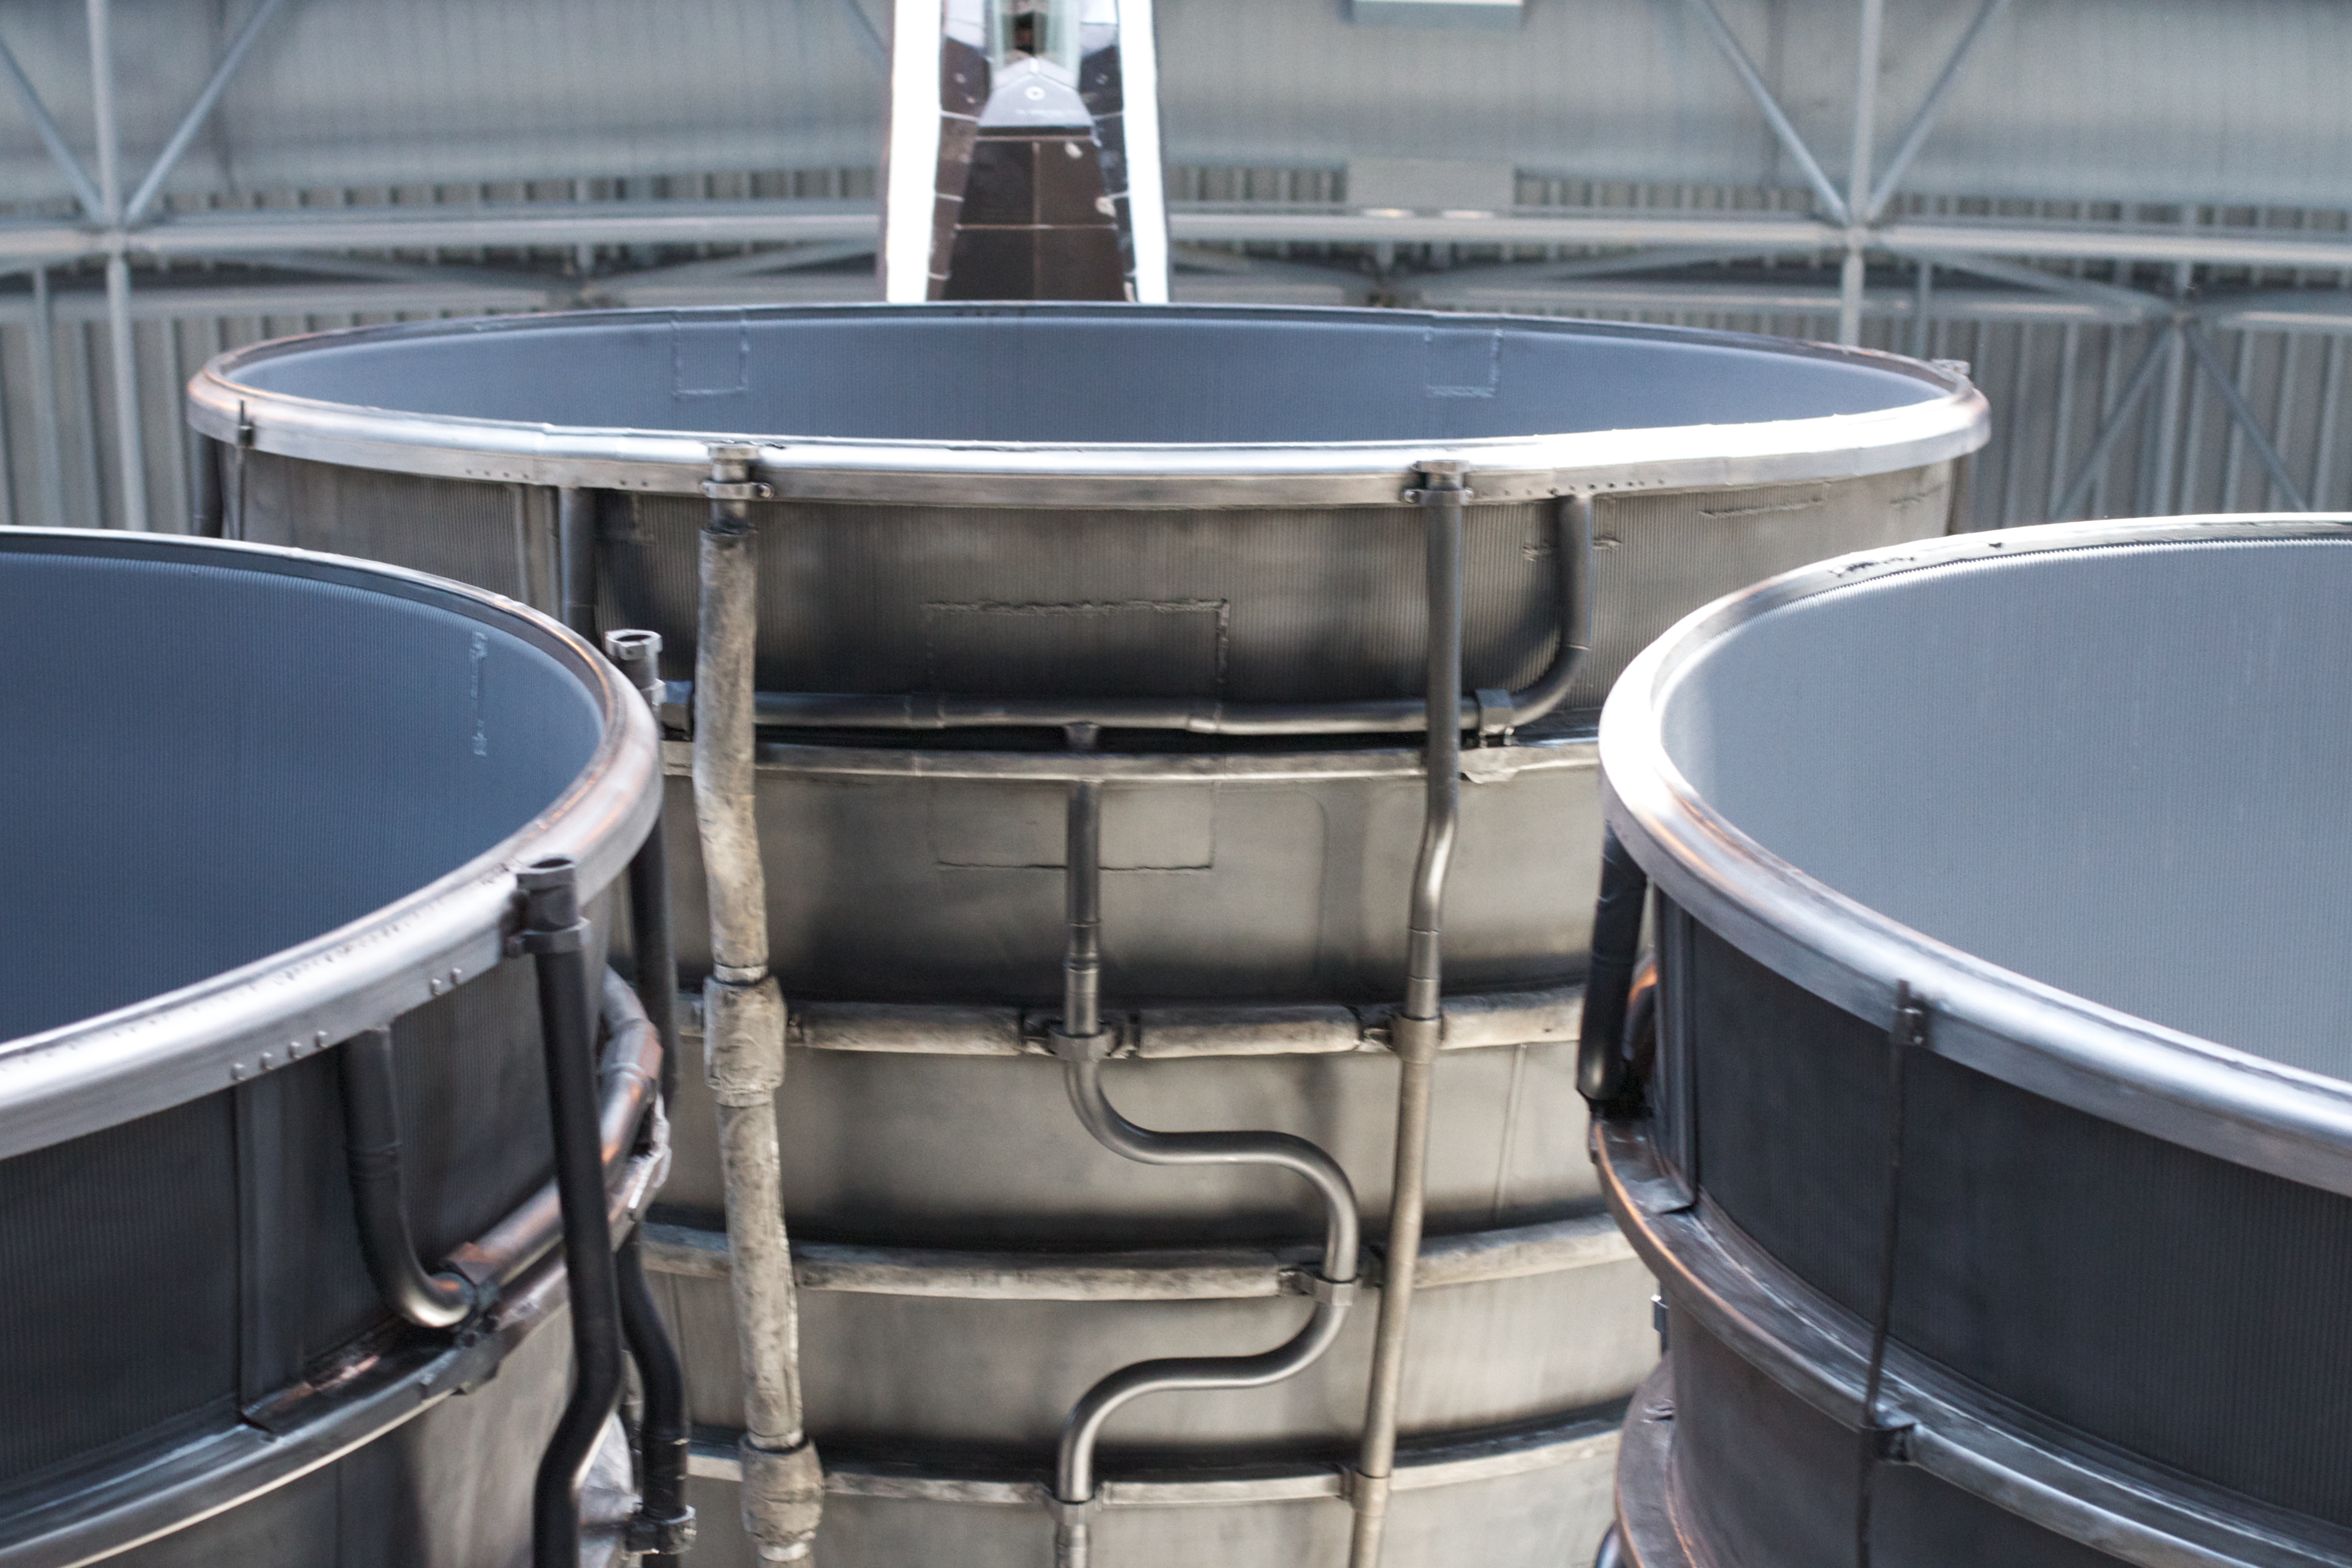
table, boat, vehicle, room, drum, interior design, man made object, skin head percussion instrument, snare drum